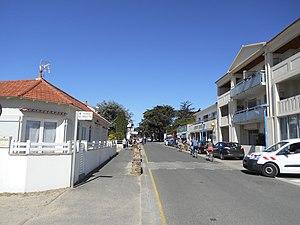
Centre de Notre-Dame-de-Monts
Notre-Dame-de-Monts est une commune du Centre-Ouest de la France, située sur la côte de Lumière, dans le département de la Vendée en région Pays de la Loire.